Sky position (RA, Dec in degrees): 180.99, 28.468
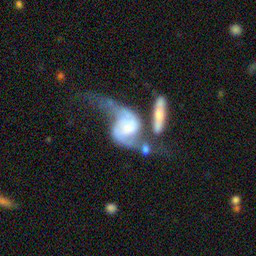
Galaxy morphology: Unbarred Loose Spiral Galaxies